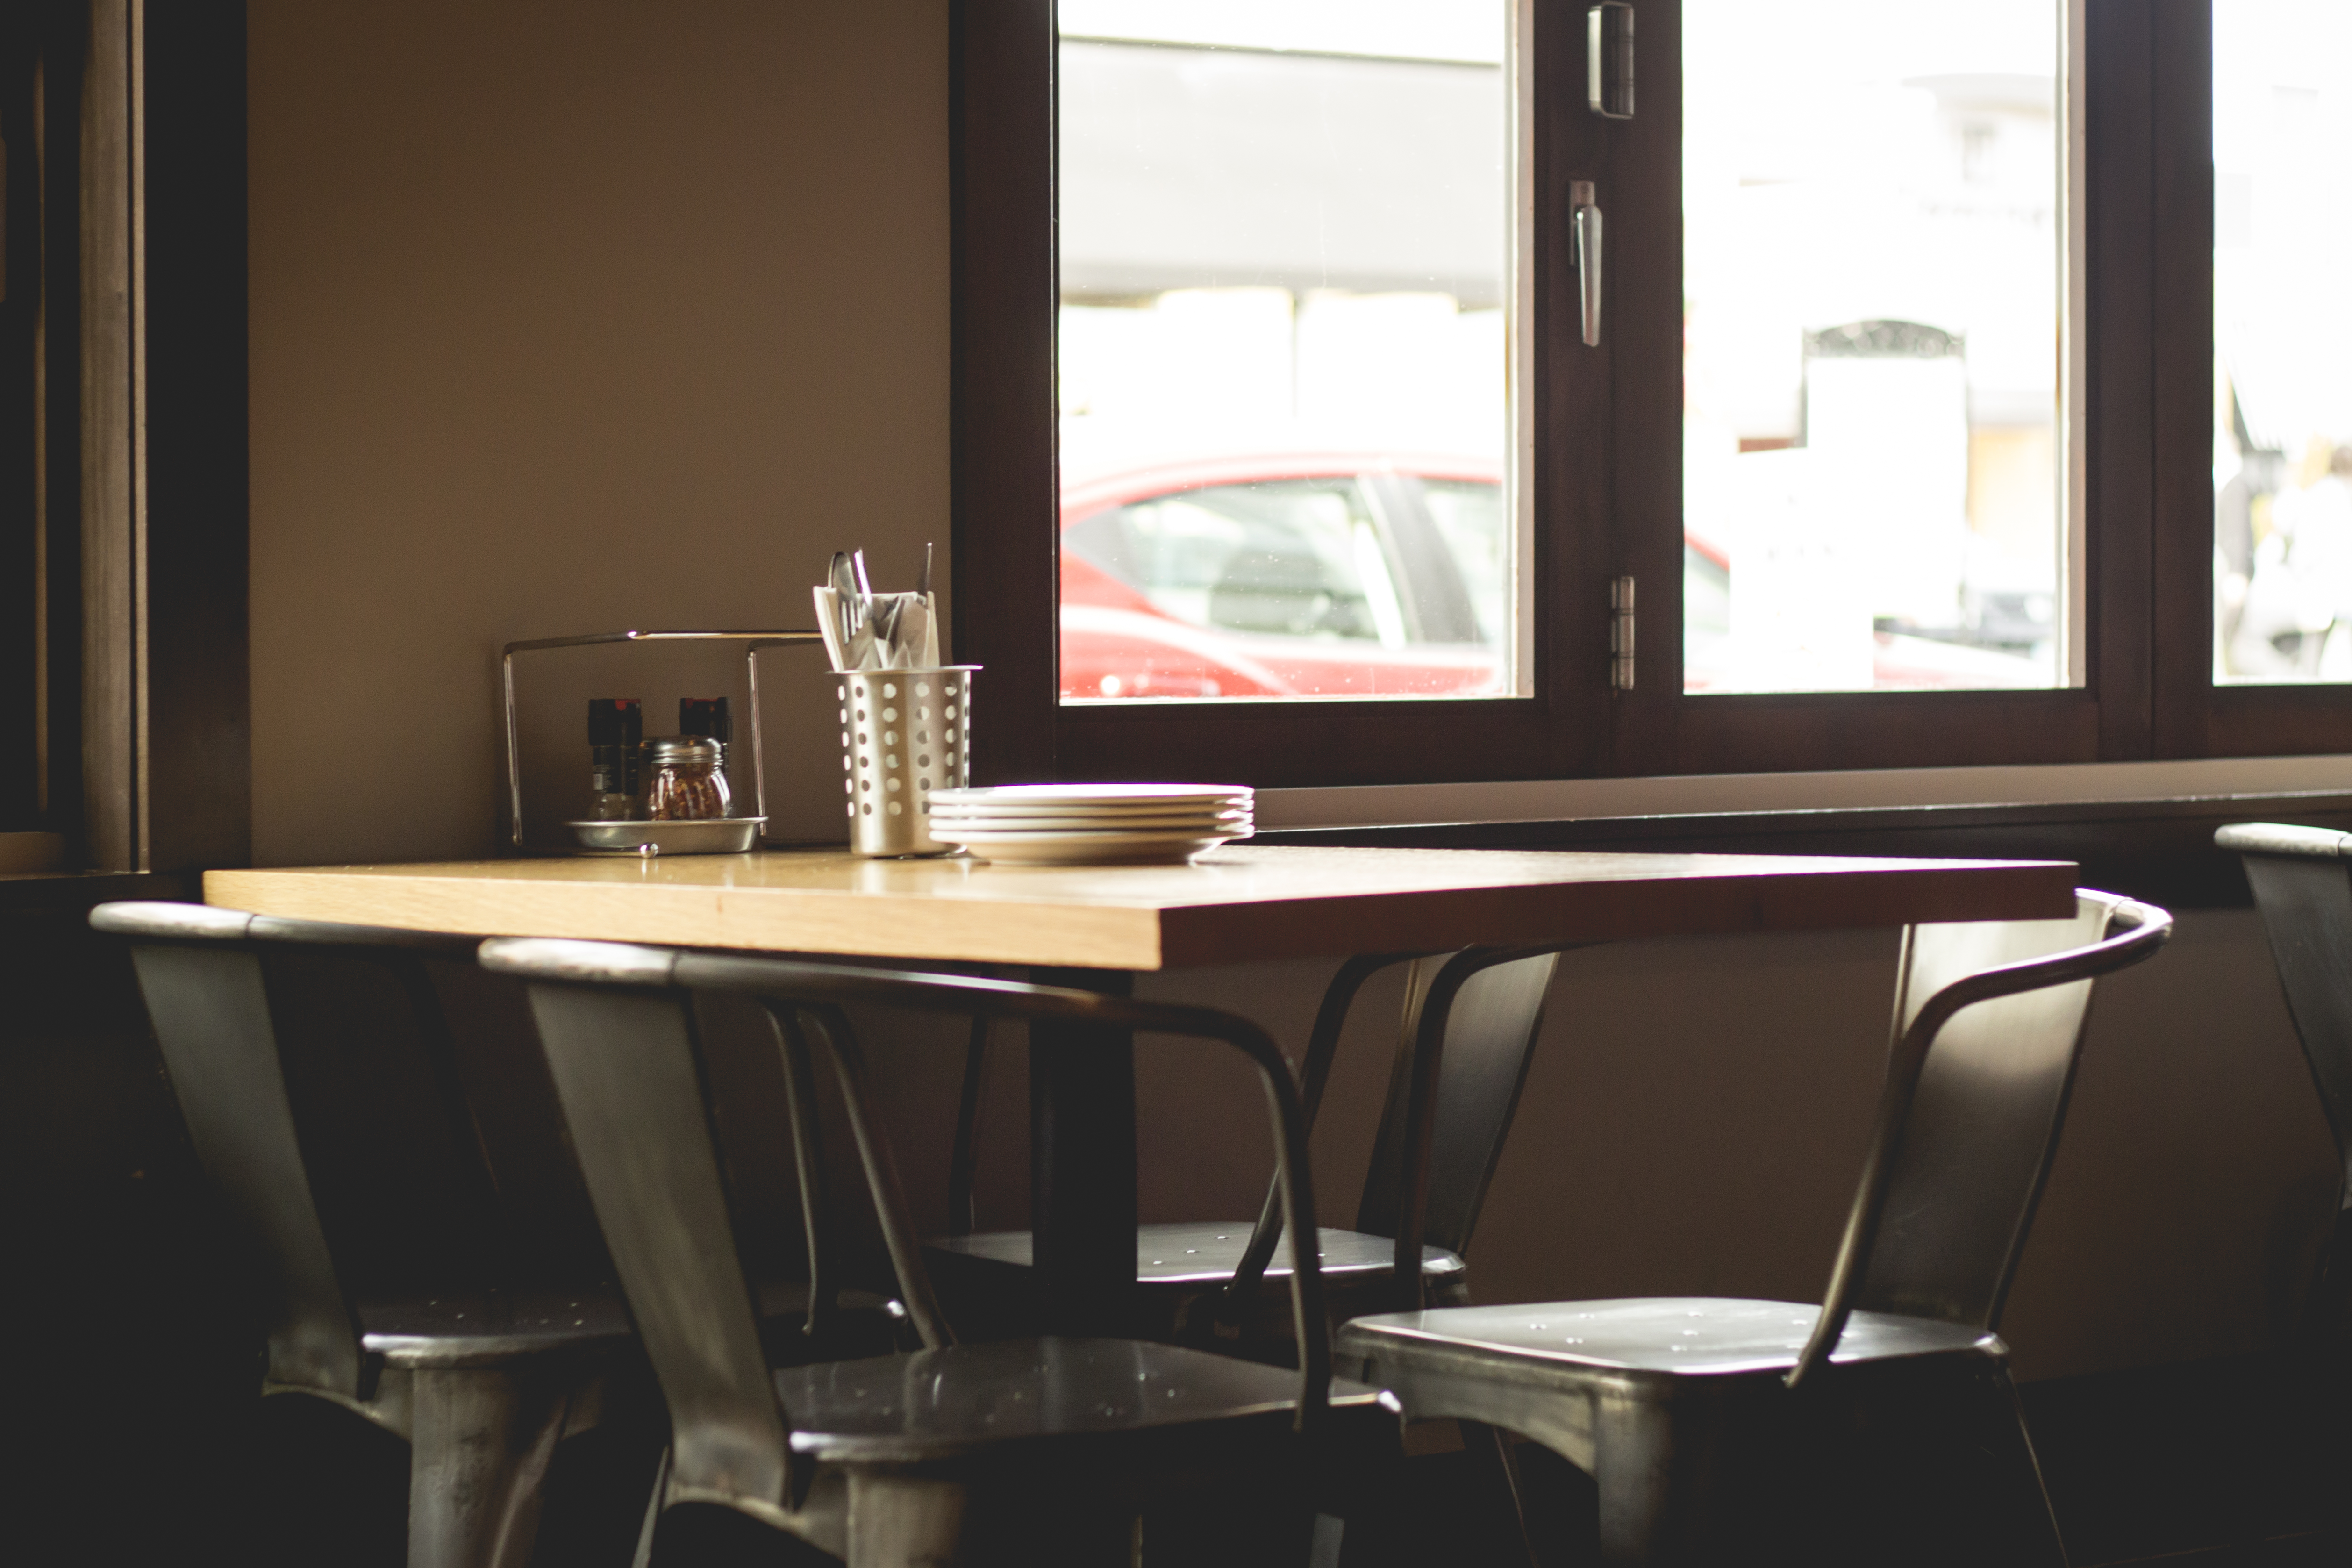
desk, table, cafe, window, restaurant, office, indoor, diner, furniture, room, lighting, interior design, chairs, publicdomain, condiments, design, bistro, tavern, plates, dining room